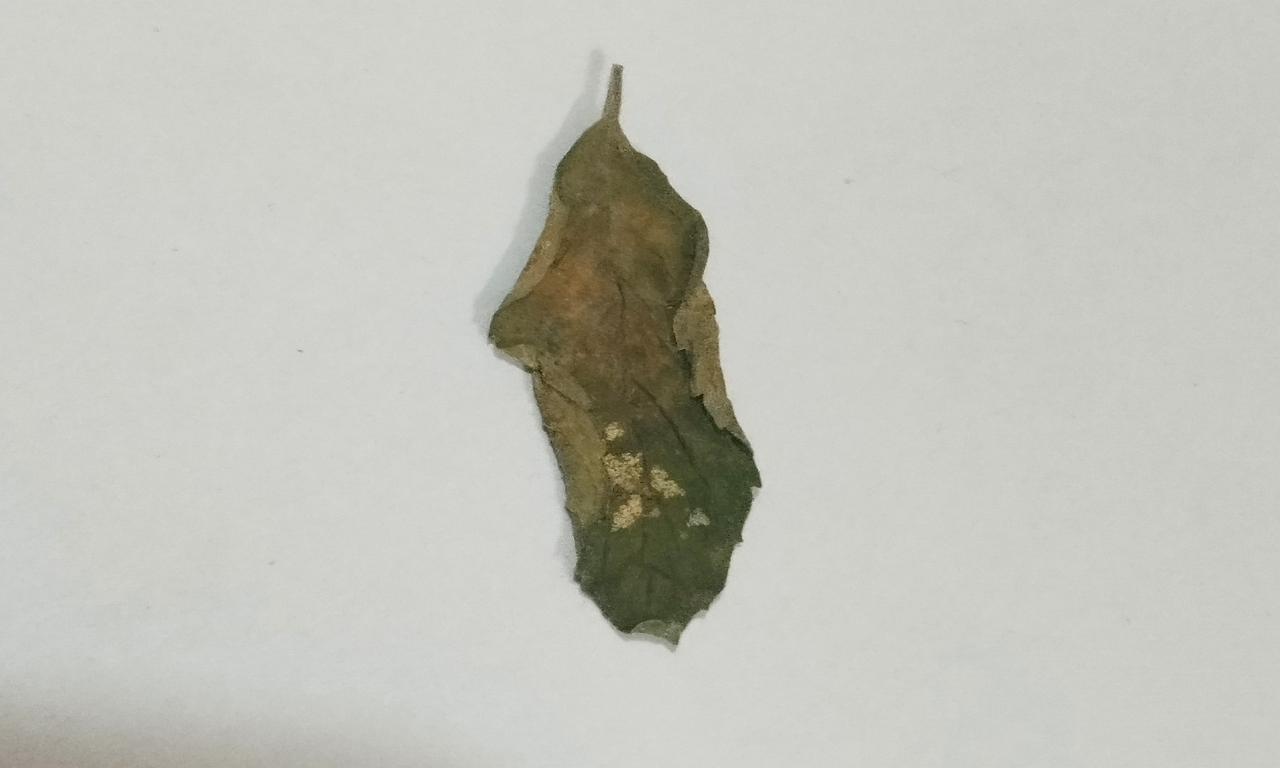
Label: Dried